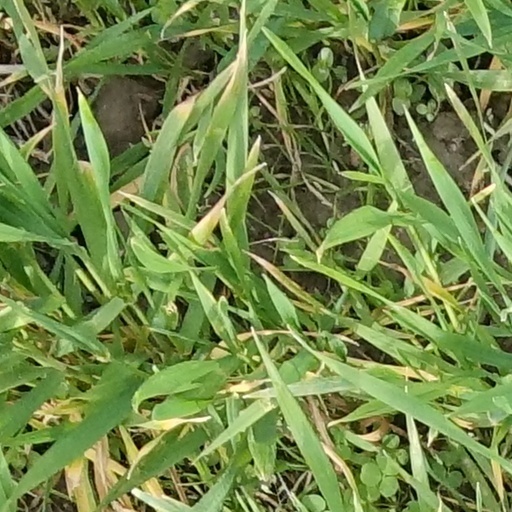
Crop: wheat